Mug shot of Donald Trump

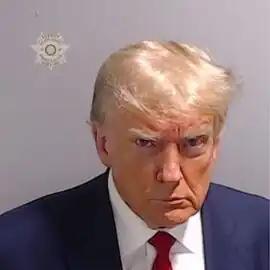
Trump's booking photograph released by the Fulton County, Georgia sheriff's office

On August 24, 2023, after being indicted on racketeering and related charges, Donald Trump, a former president of the United States who went on to win the 2024 presidential election, voluntarily surrendered himself to authorities at the Fulton County Jail in Atlanta, Georgia, where a mug shot of him was taken. In the photograph, Trump, wearing a blue suit with a white shirt and a red tie, glowers at the camera in front of a gray backdrop. His face is lit from the side and from above. It is the first and thus far only police booking photograph of a U.S. president. After its publishing, the mug shot was used on merchandise by Trump's 2024 presidential campaign, in Internet memes, and featured on various media reports worldwide. Since 2025, it has also been on display at an entrance to the Oval Office.